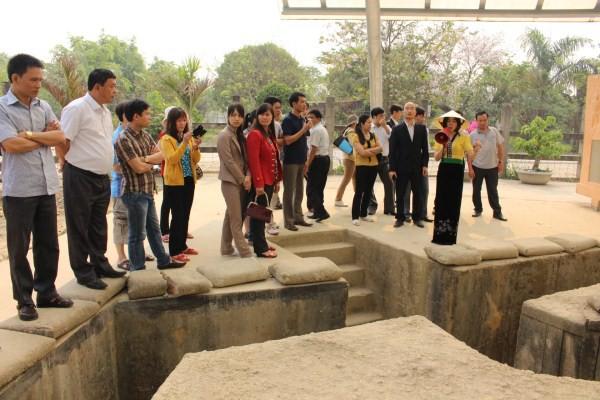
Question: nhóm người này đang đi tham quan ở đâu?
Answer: ở một khu di tích lịch sử